USS Canberra (CA-70)

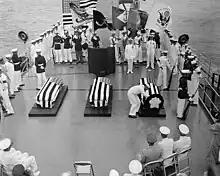
The caskets for the Unknown Soldiers of World War II (outer two) and the Korean War (center) during the ceremony aboard "Canberra" to select the World War II Unknown to be buried at Arlington National Cemetery

The cruiser returned to American waters on 9 March 1958. In mid-April 1958, "Boston" and "Canberra" hosted a change of command ceremonies in which Rear Admiral Charles B. Martell relieved Rear Admiral Charles L. Melson as Commander Cruiser Division Four at Norfolk Naval Base.